Henry James Nicholas

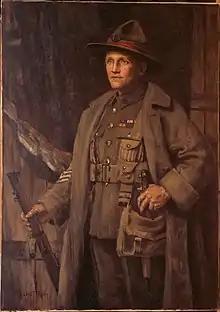
A posthumous portrait of Nicholas, painted in 1920 by Annie Elizabeth Kelly

There are a number of memorials dedicated to Nicholas in New Zealand; he is remembered in the Nicholas family plot in the Bromley Cemetery in Christchurch. Also in the city, a bronze statue with biographical details of Nicholas was erected on the banks of the Avon River on 7 March 2007, near the Bridge of Remembrance. There is also a plaque honouring him in Queen's Garden in Dunedin. In September 2008, a plaque in memory of Nicholas was unveiled by the community of Zonnebeke and the New Zealand Embassy in Brussels, near Geluveld, just southwest of the area where he won the VC.